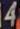
Number: 4